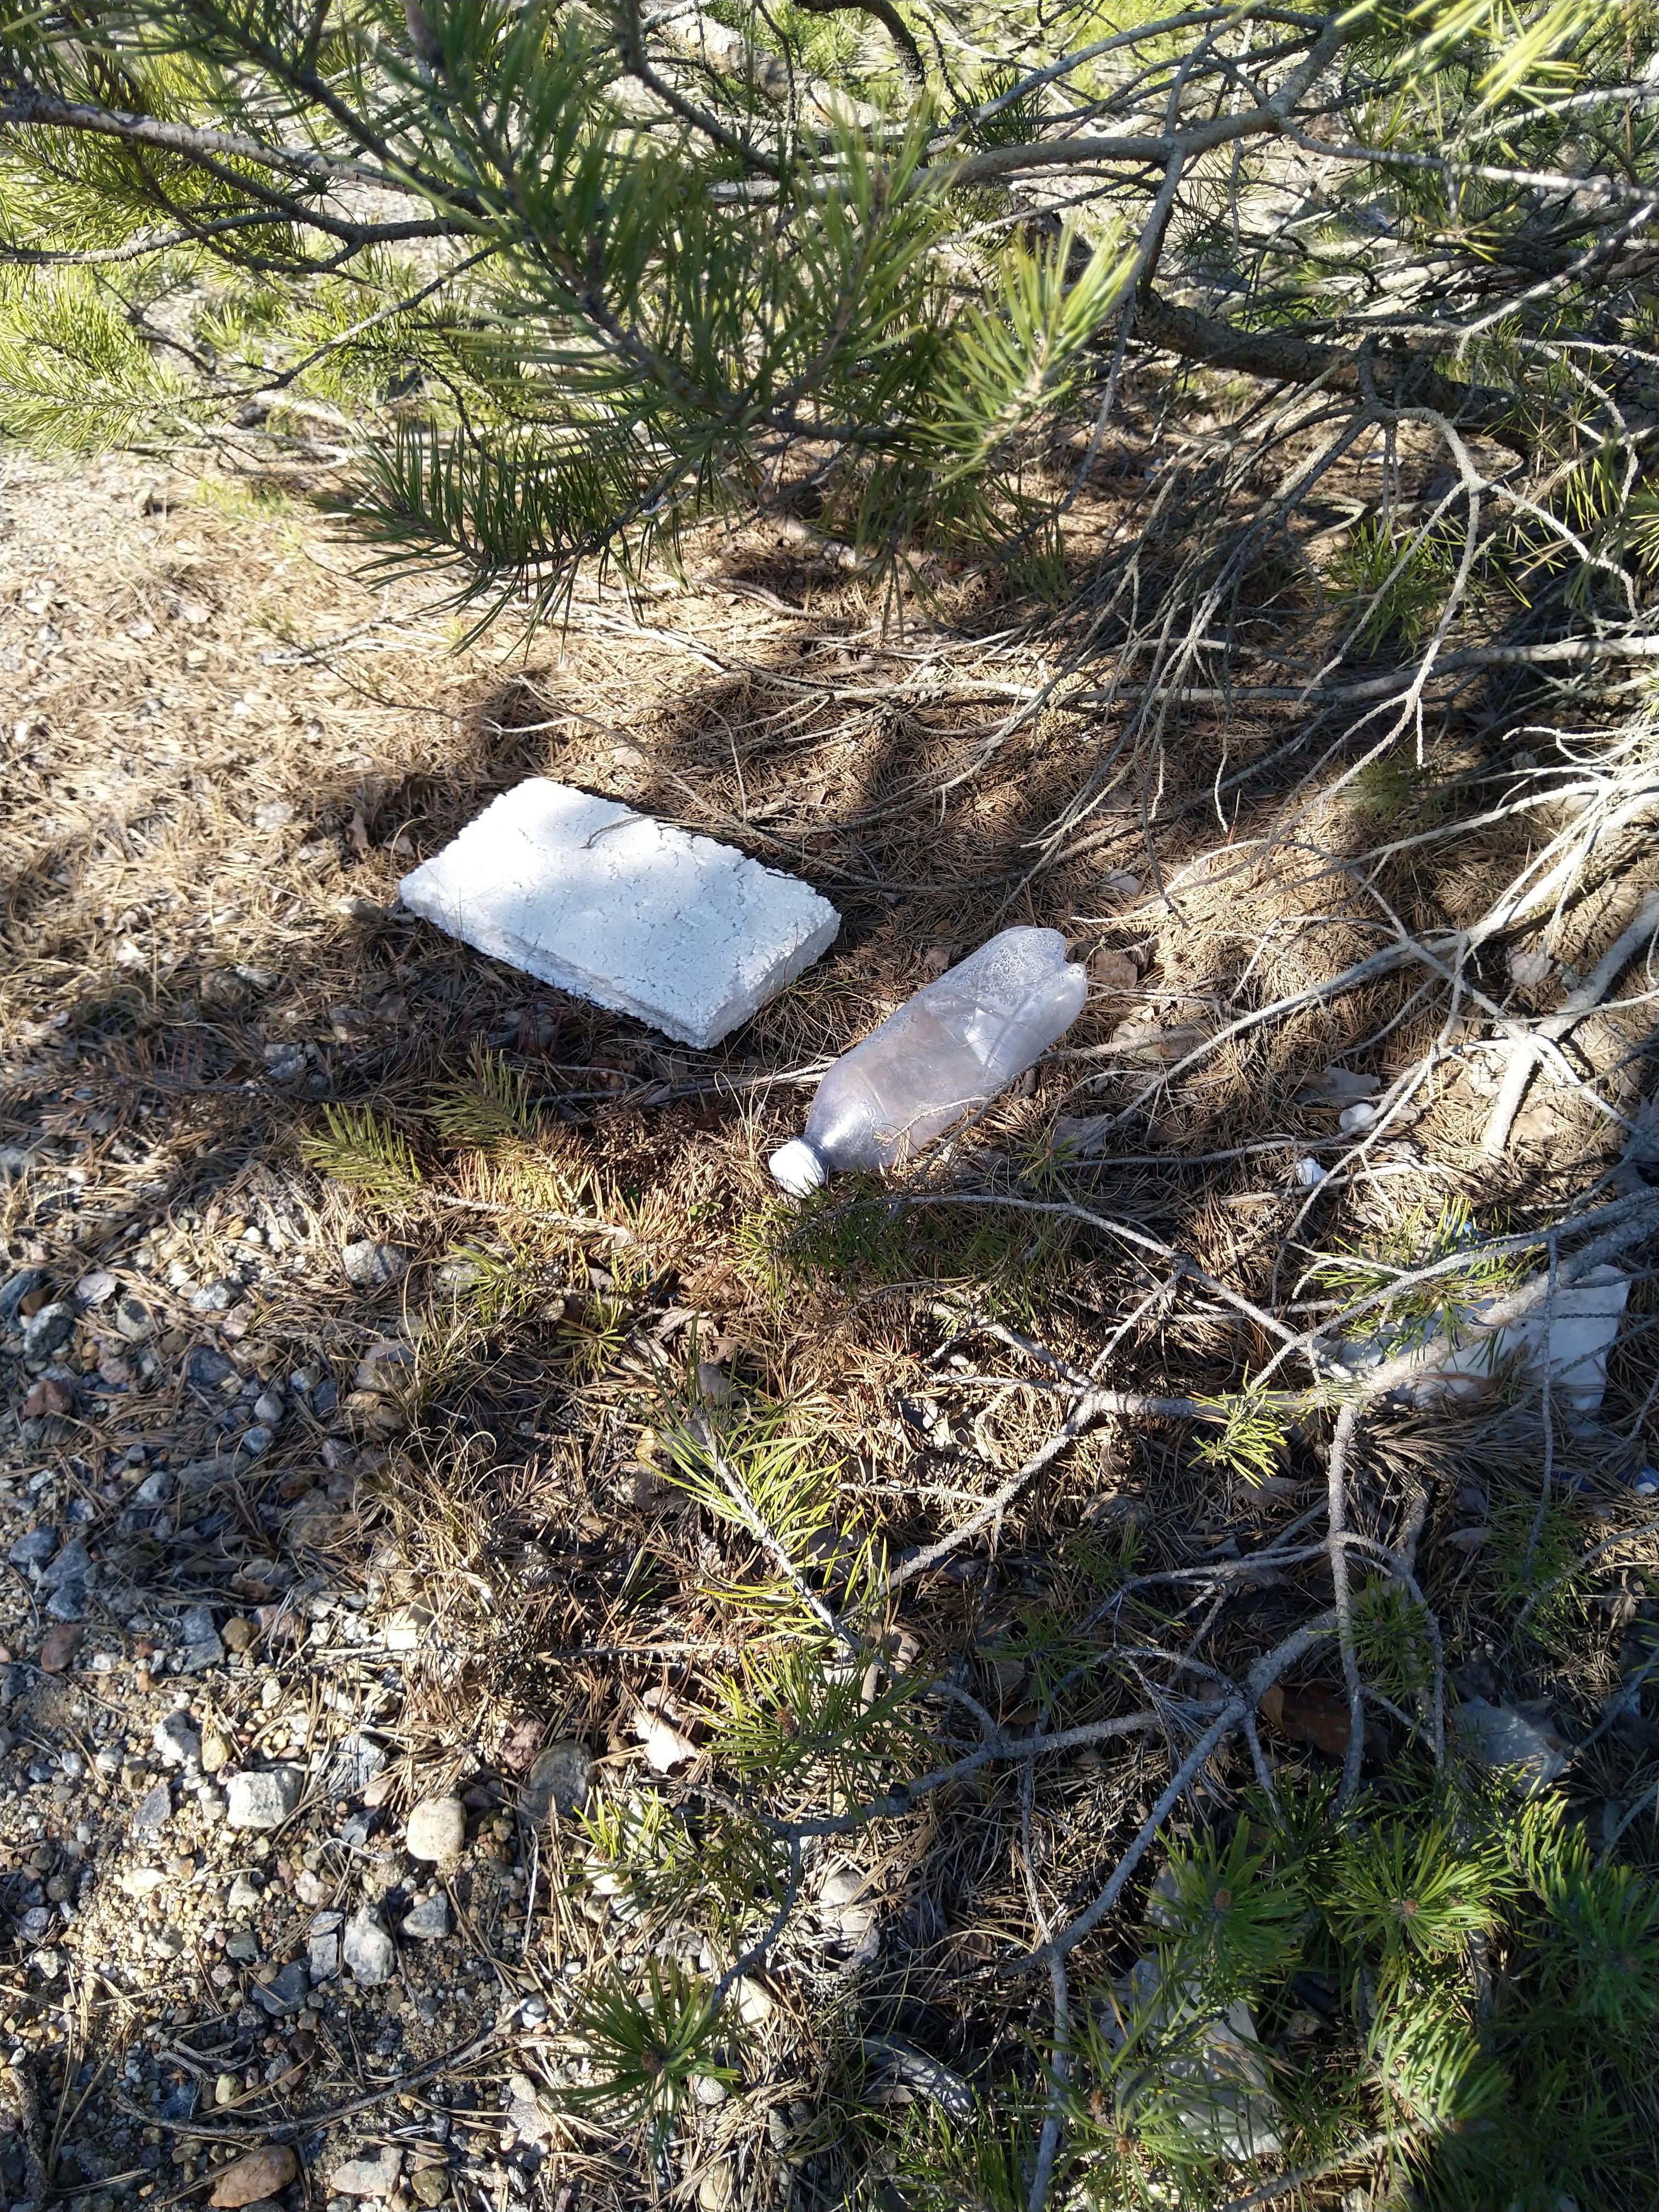
Object: Styrofoam piece (Styrofoam piece)

Object: Clear plastic bottle (Bottle)

Object: Plastic bottle cap (Bottle cap)

Object: Plastic film (Plastic bag & wrapper)

Object: Styrofoam piece (Styrofoam piece)